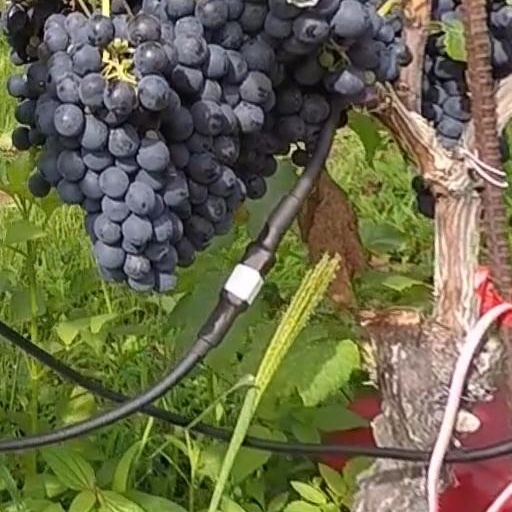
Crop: grape